Gemstones in the Bible

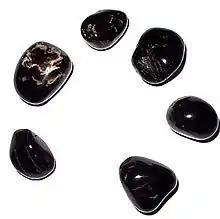
Black Onyx

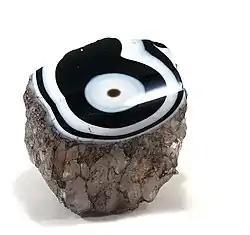
Onyx

Coral - Hebrew רָאמֹת "rāmōth" (Job 28:18, Ezekiel 27:16), Greek "meteora", "ramoth"; Vulg. "excelsa", "sericum". In one instance the ancient translations went so far as to simply transliterate the Hebrew word. The Hebrew word "rāmōth" is cognate to Arabic "ra'ma"("t"), a type of seashell.